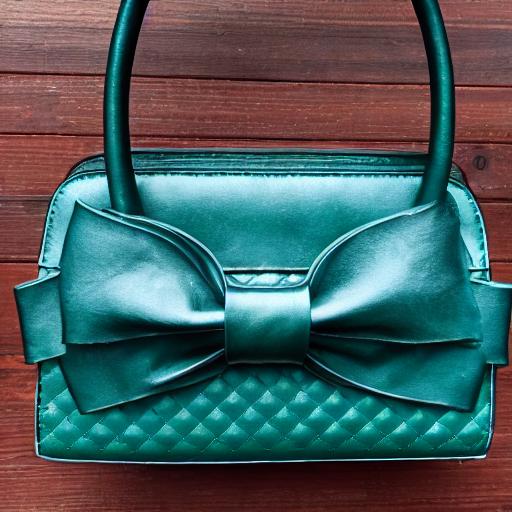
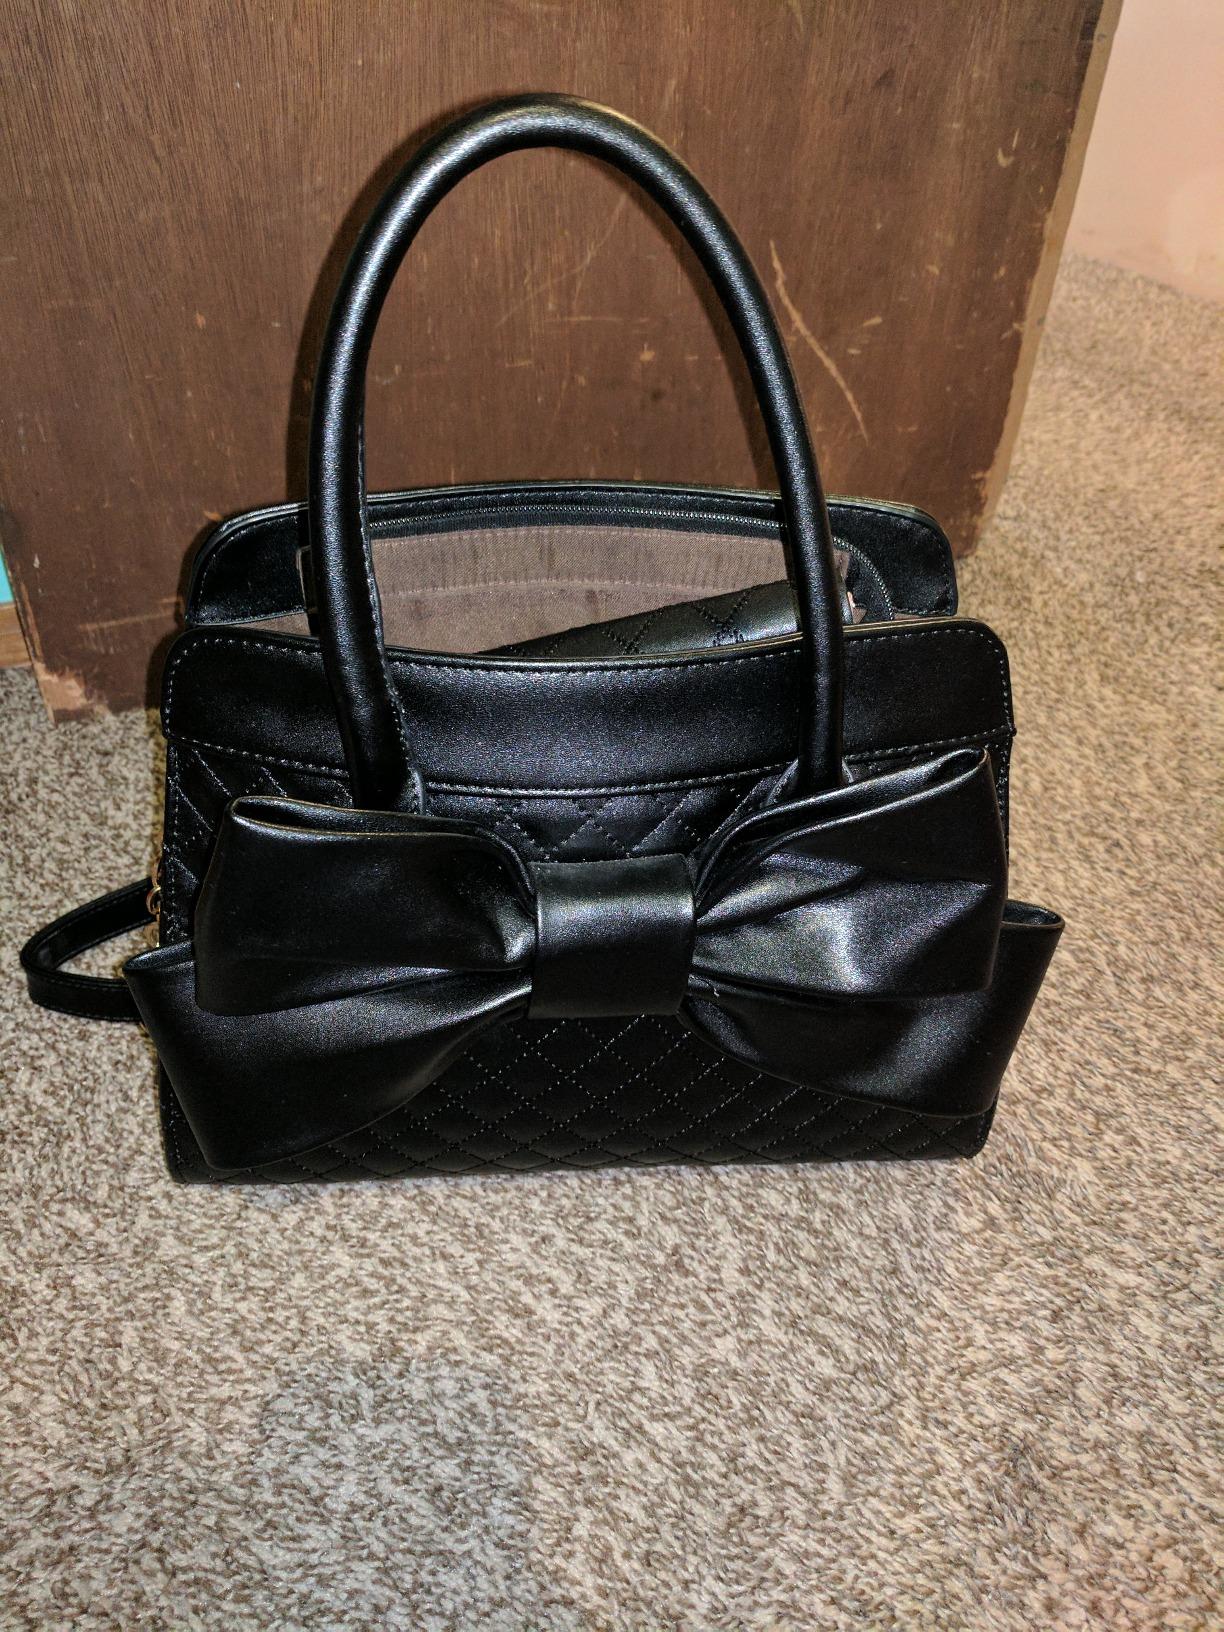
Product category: accessories_handbag
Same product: no